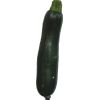
Label: dark_zucchini